Redmond Cunningham

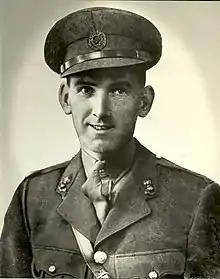
Redmond Cunningham

Cunningham was born to a large family in the Ballybricken area of Waterford City on Christmas Day in 1916. Brought up in the middle of 15 (13 survived childhood), Cunningham was schooled at the Clongowes Wood College and was named after his godfather John Redmond, the former leader of Ireland's Home Rule party. Cunningham's father was an election agent for the Home Rule party in Waterford and a staunch supporter of its goals.